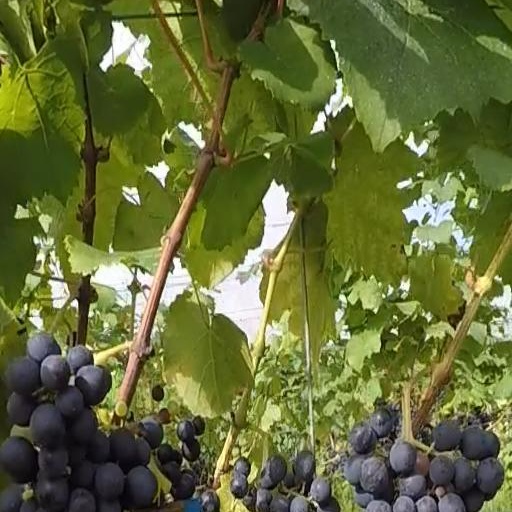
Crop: grape